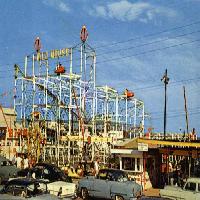
Weather: sun or clear